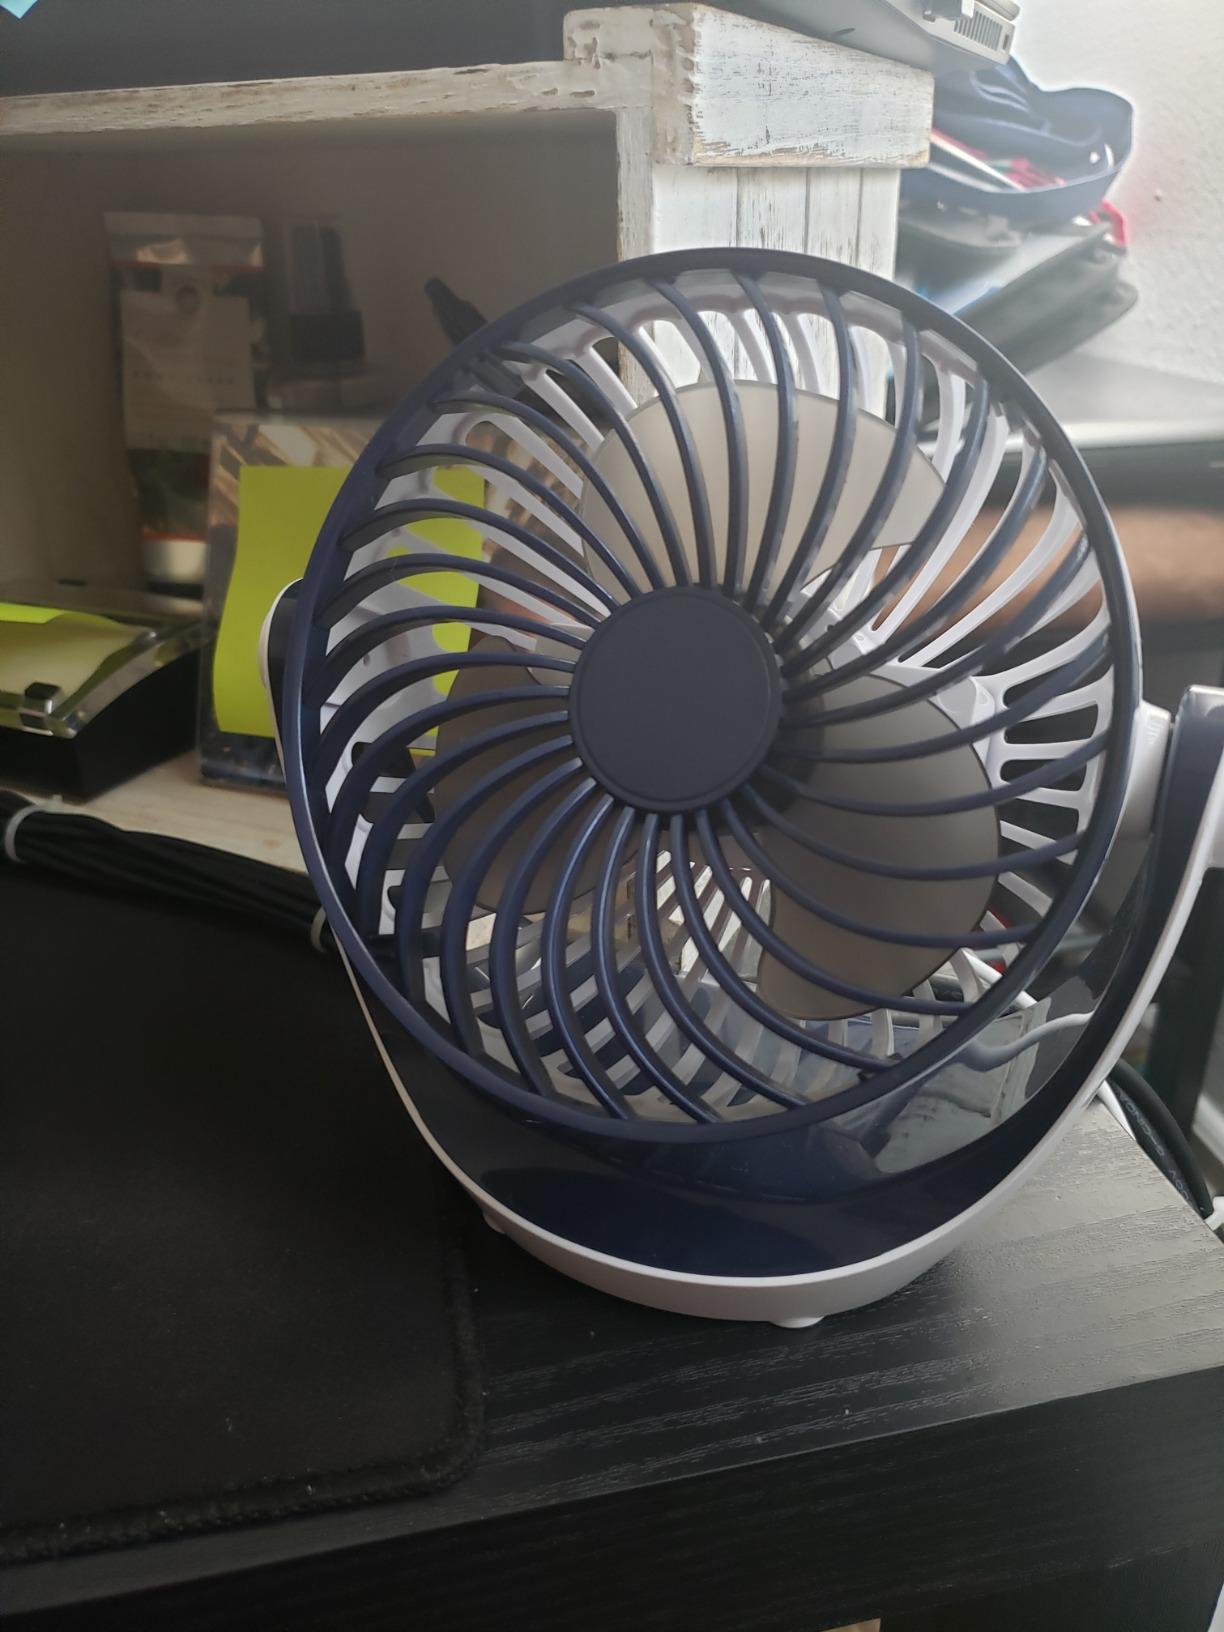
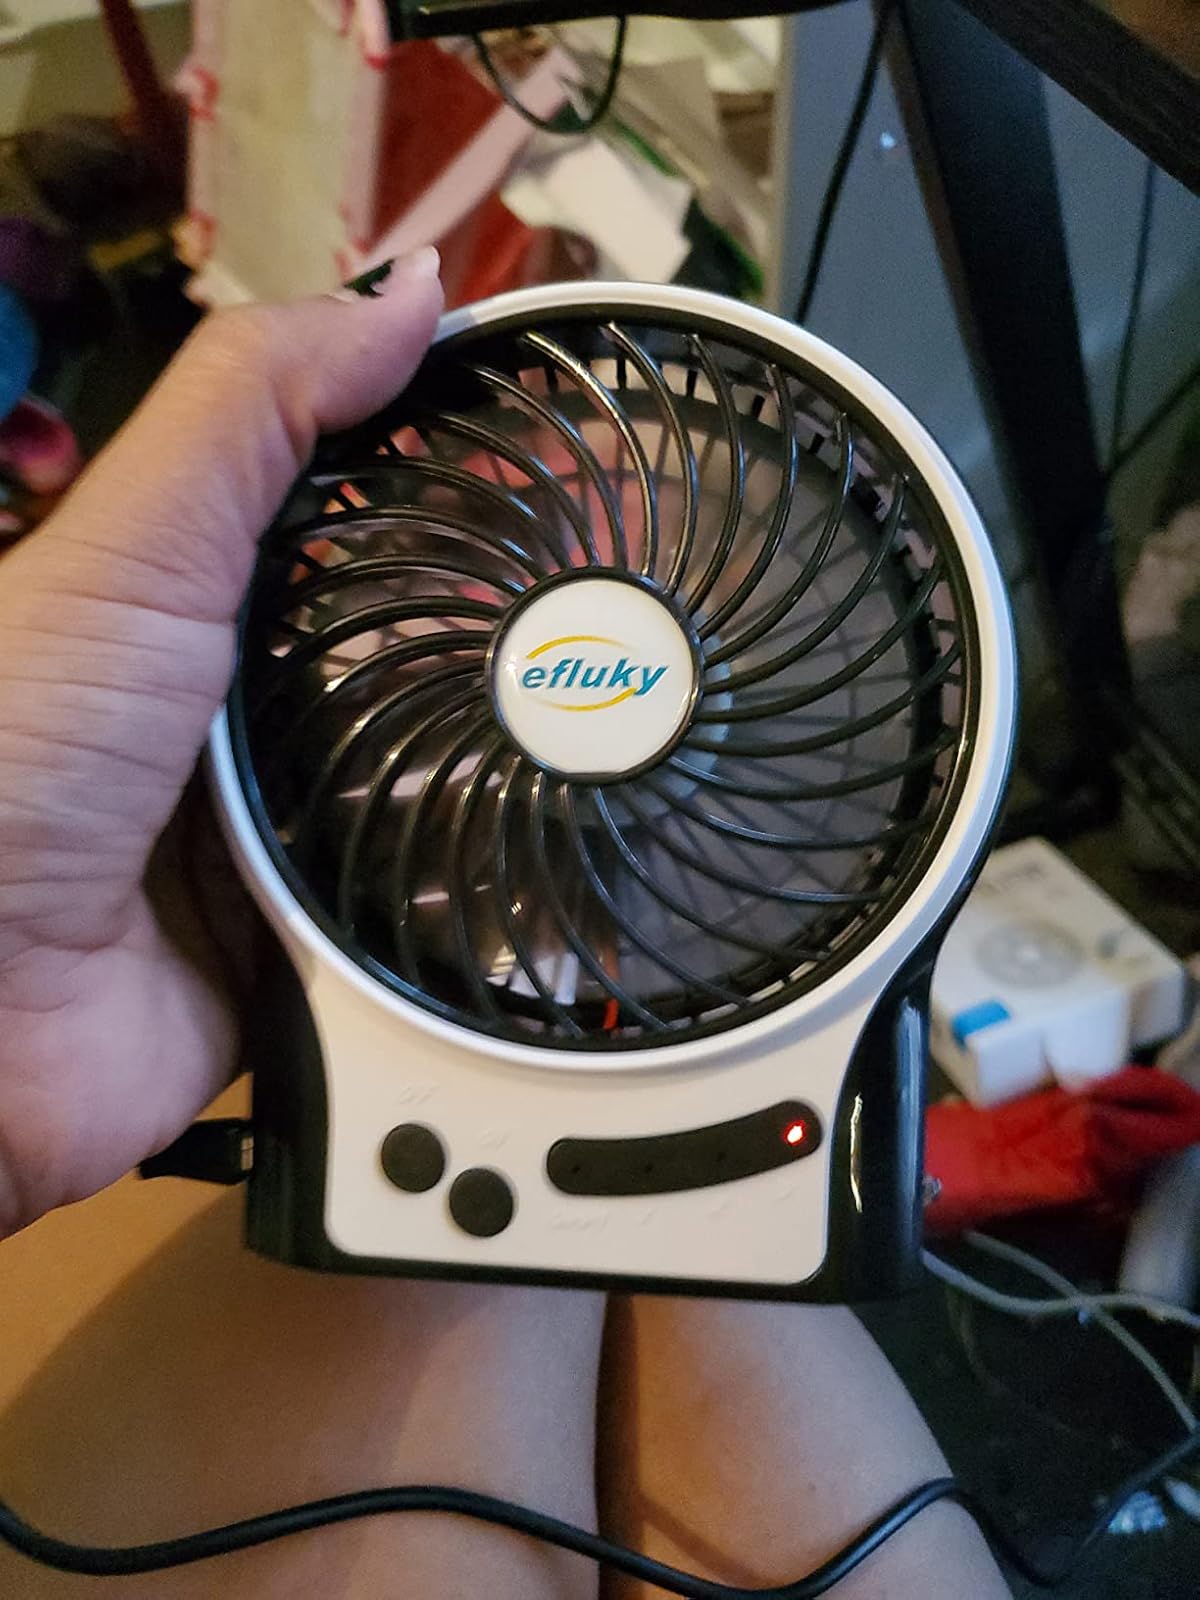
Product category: fan
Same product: no